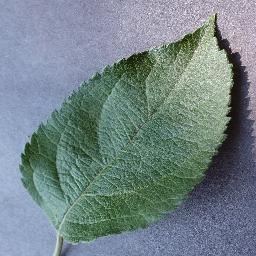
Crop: apple
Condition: healthy